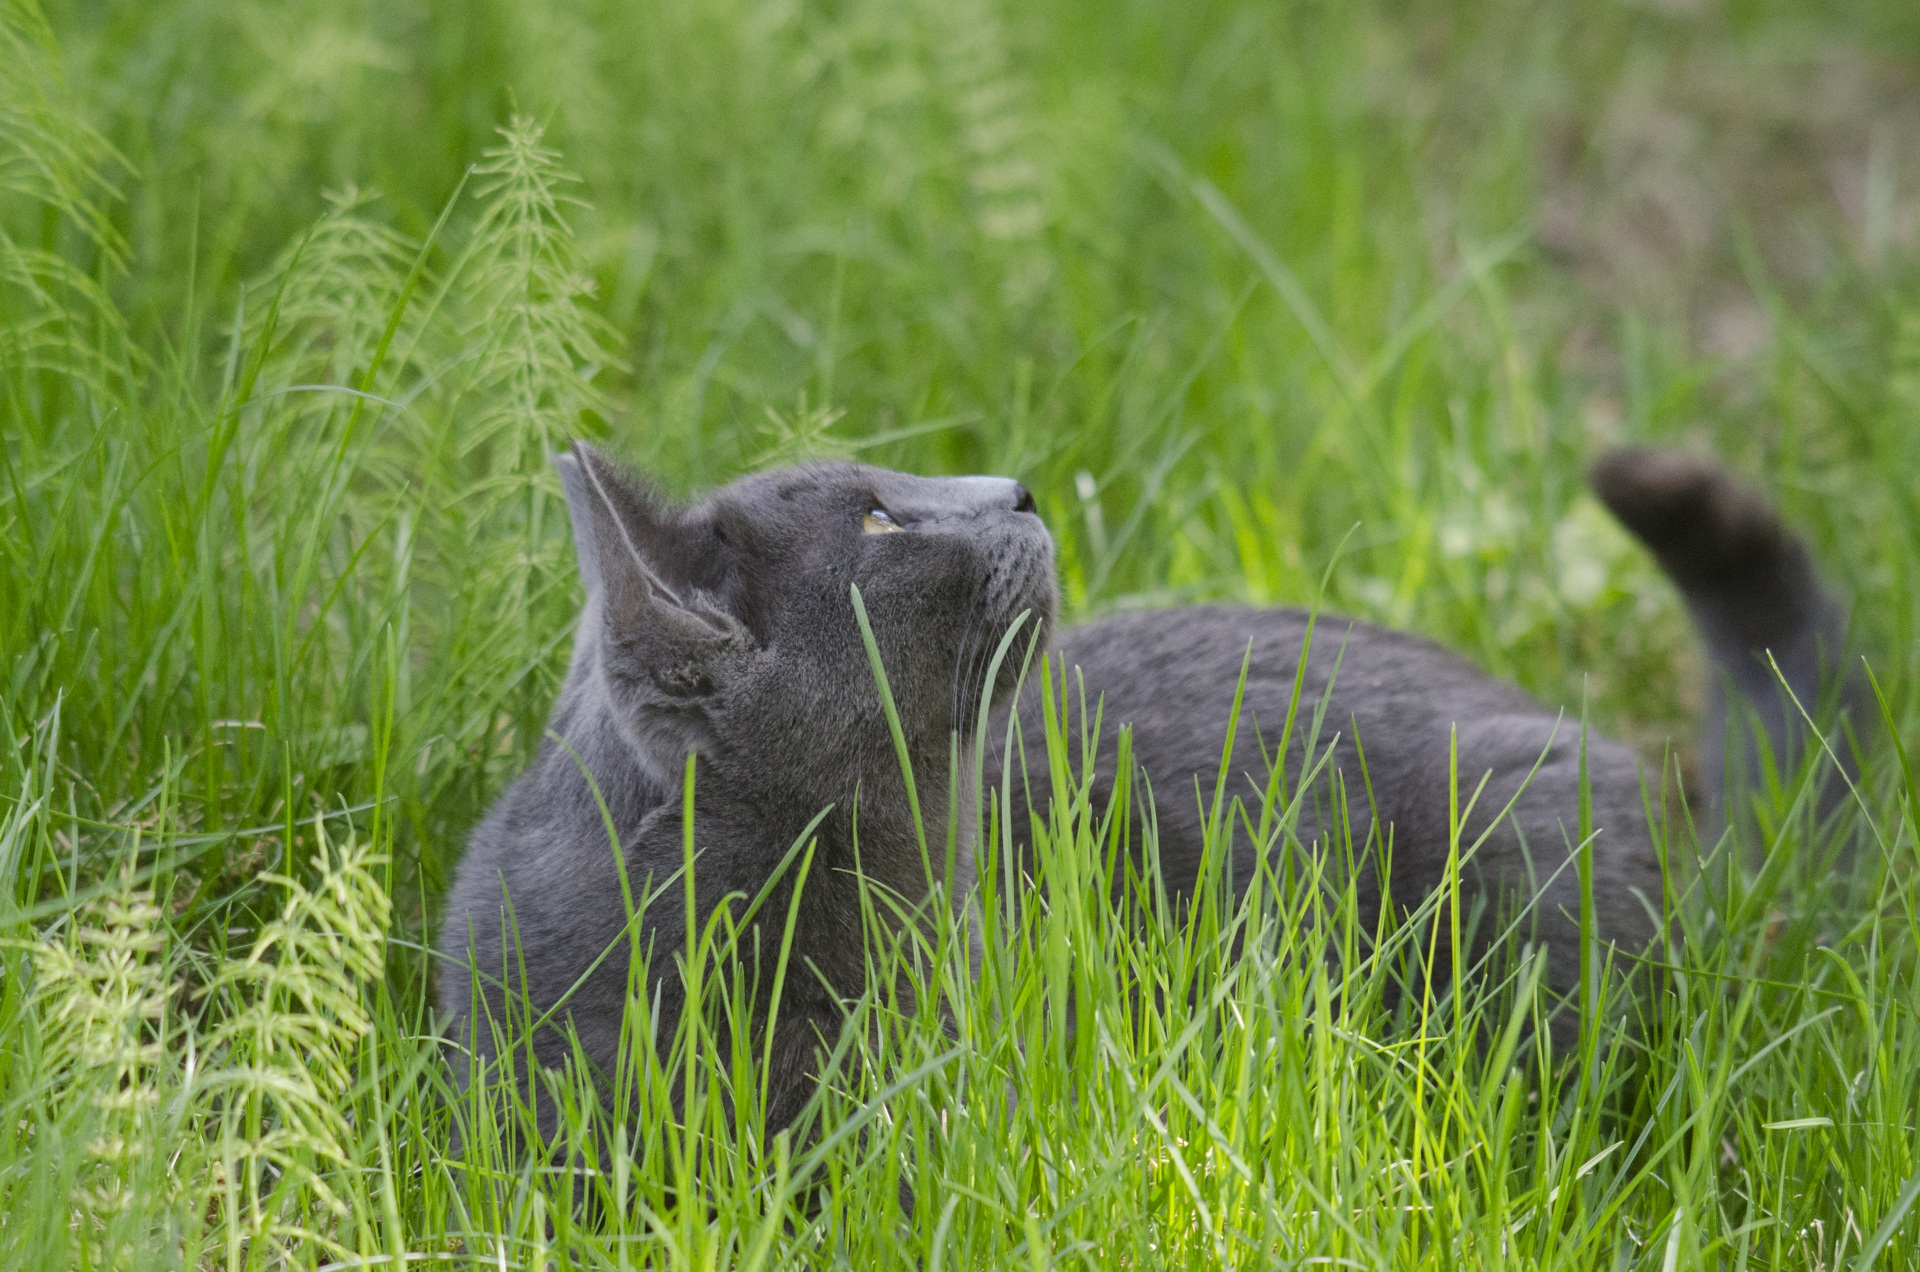
grass, lawn, animal, looking, wildlife, cat, feline, mammal, gray, fauna, curiosity